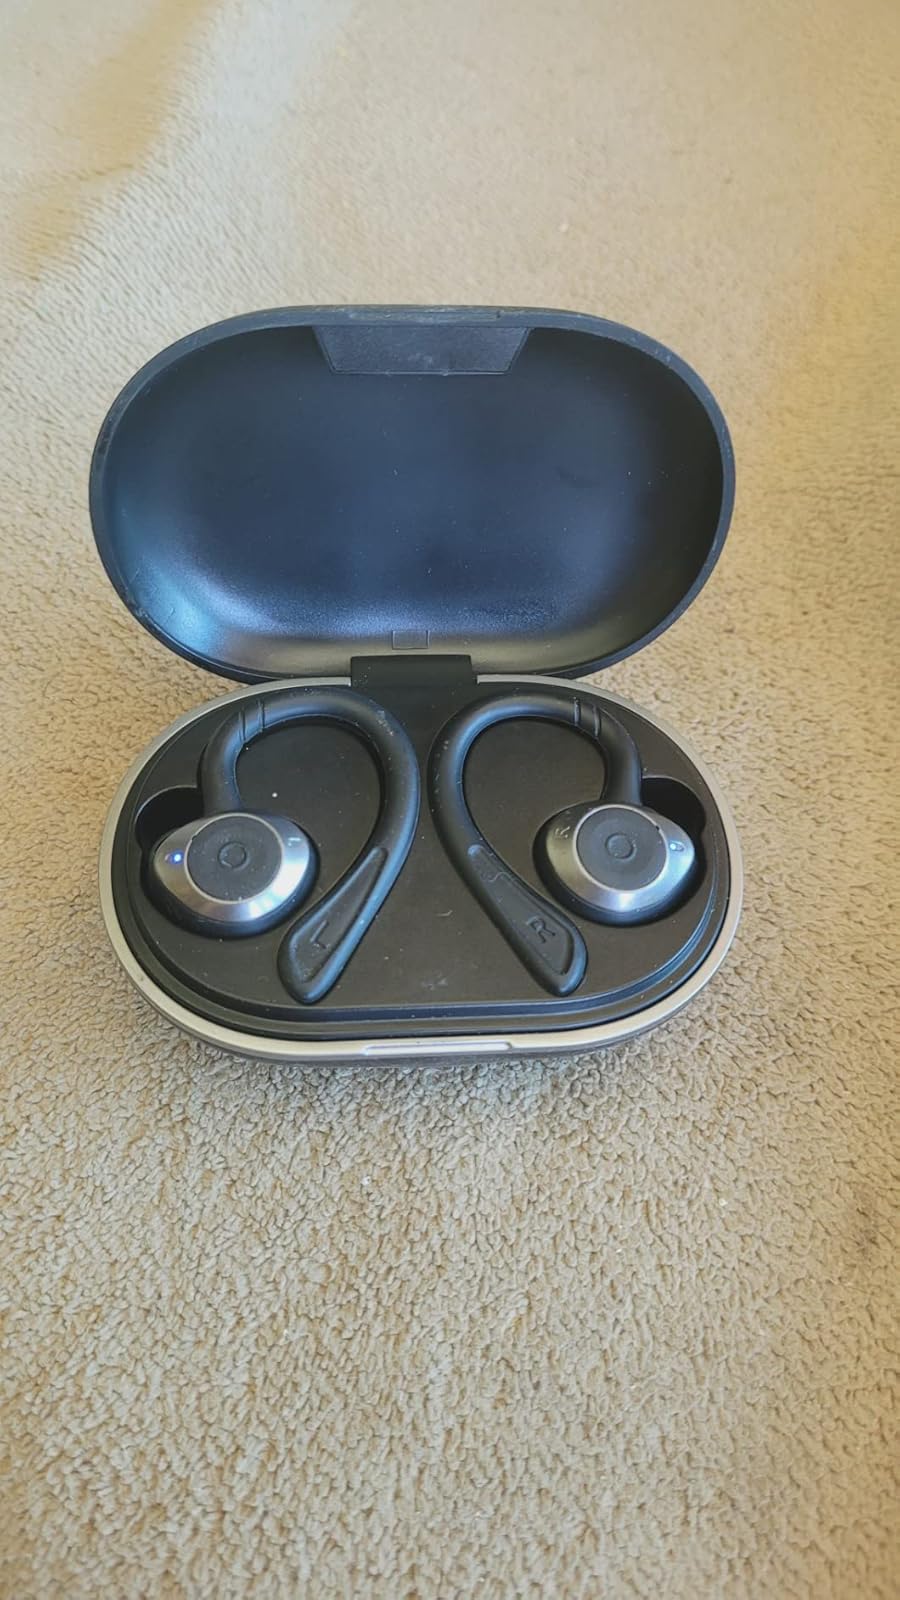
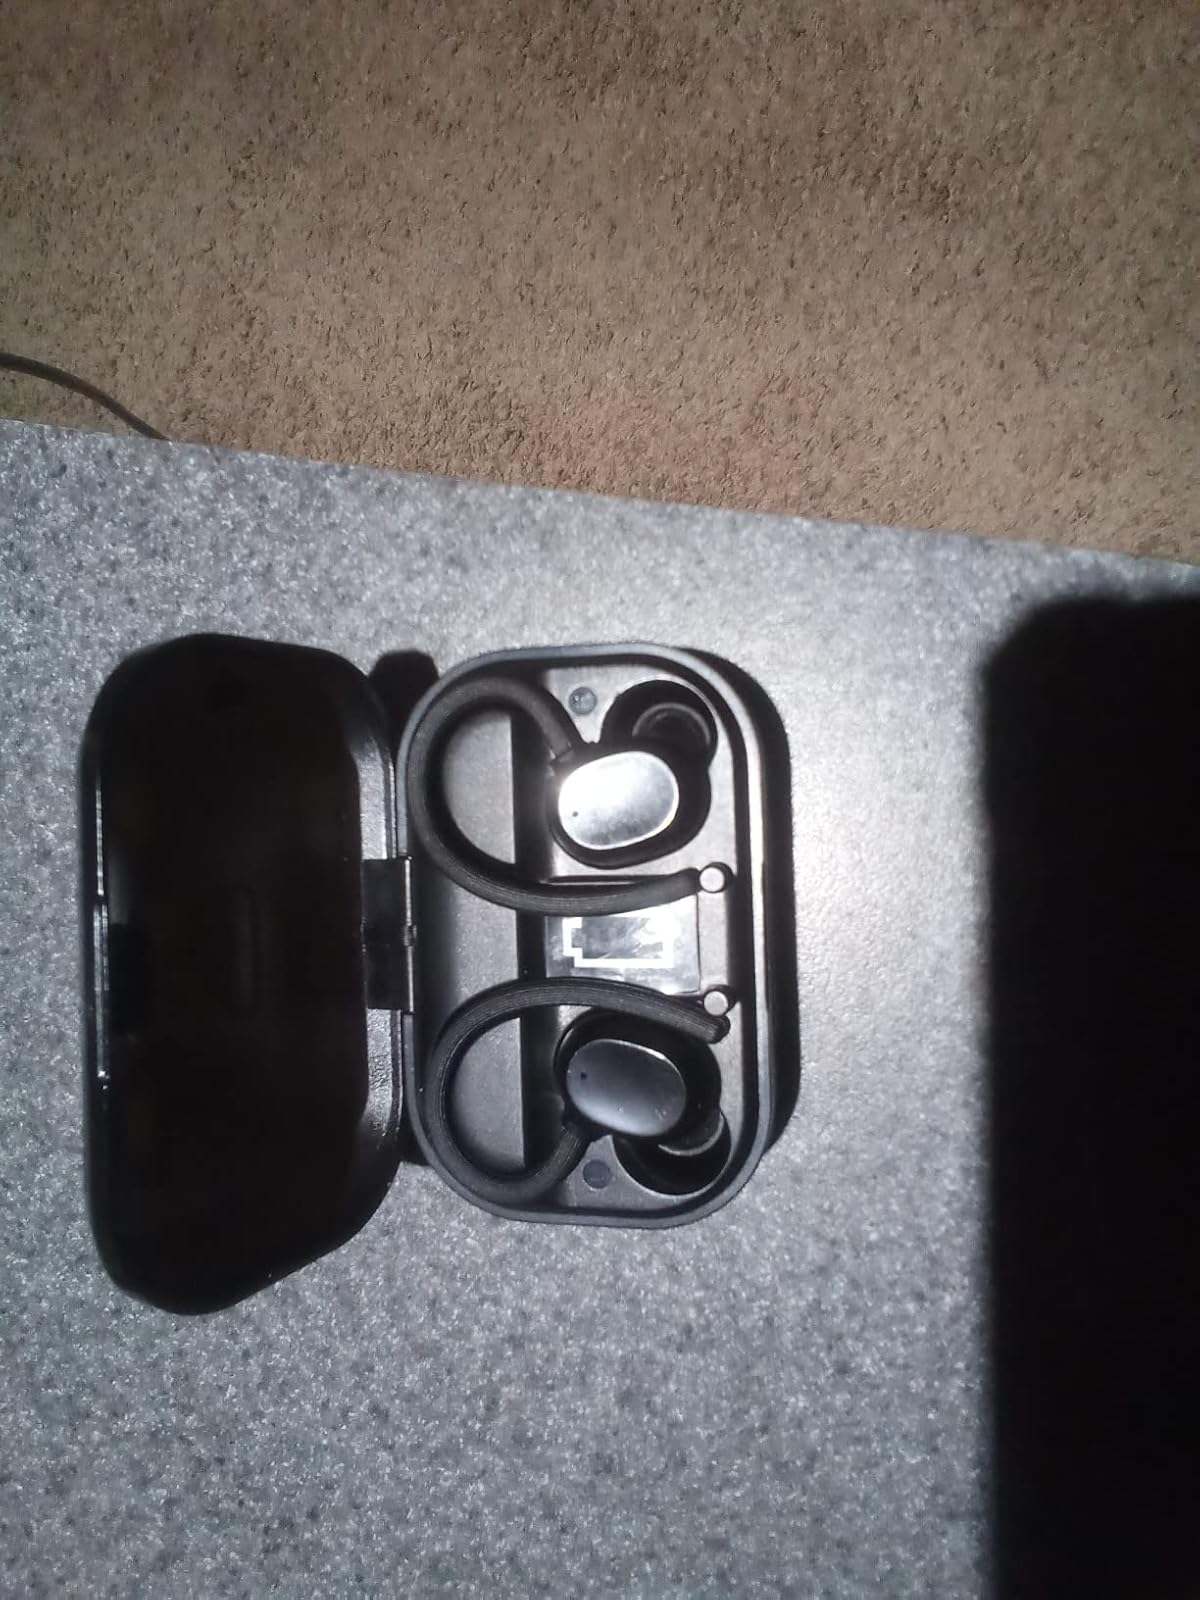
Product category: earbuds
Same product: no